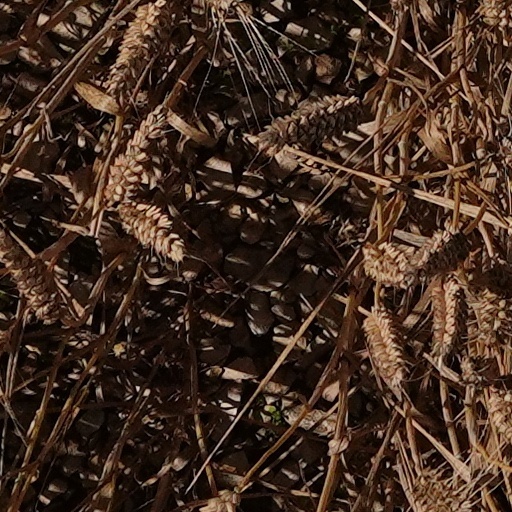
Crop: wheat